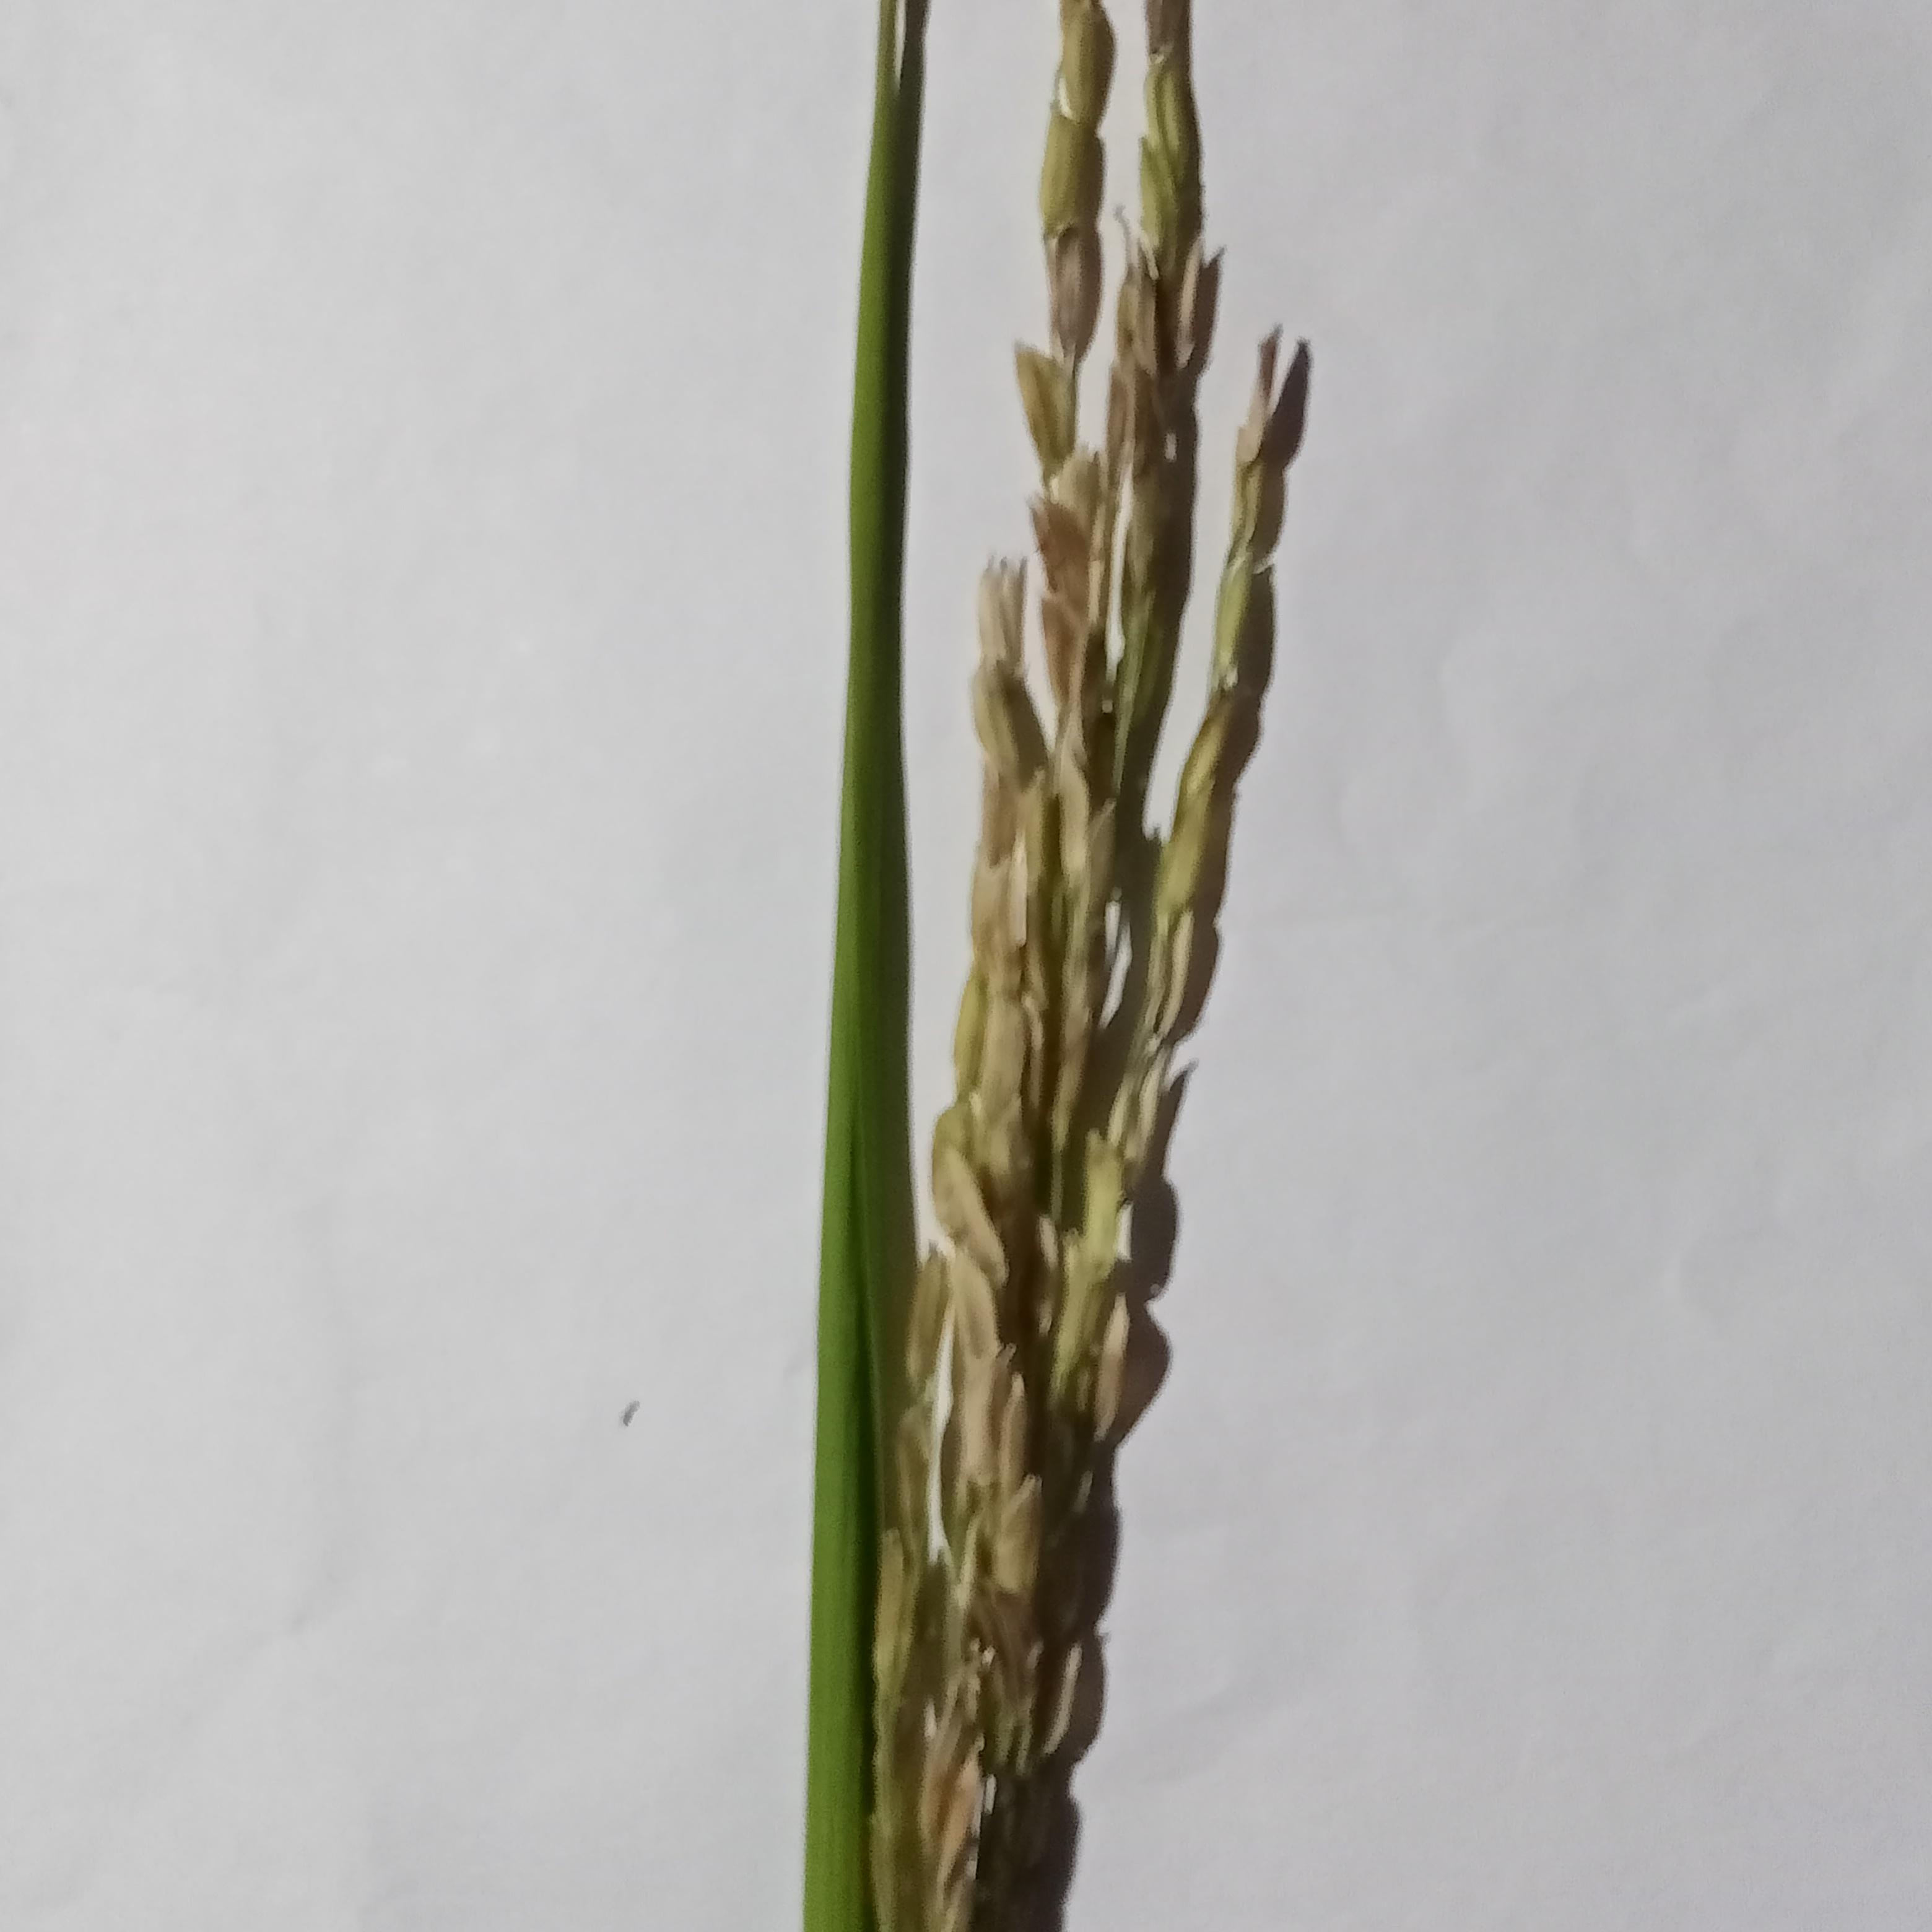
Label: Rice___Neck_Blast